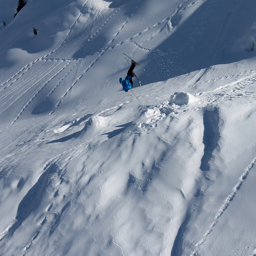
A person who is performing a jump on snow skis.
A skier in mid-air leap with his body almost parallel to the ground.
A person that is in the air over the snow.
A man riding a snowboard on top of a snow covered slope.
A skier is airborne above a snowy slope.